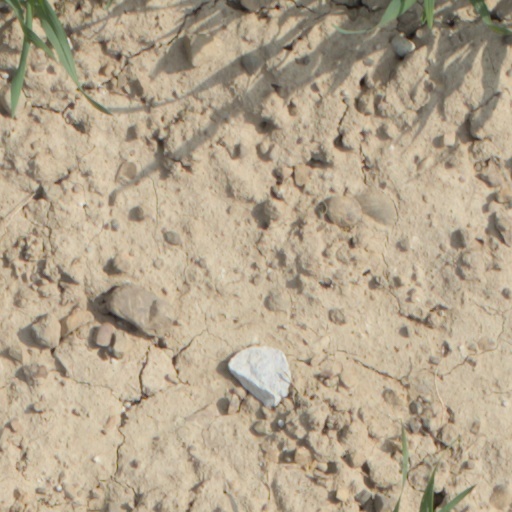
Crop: wheat